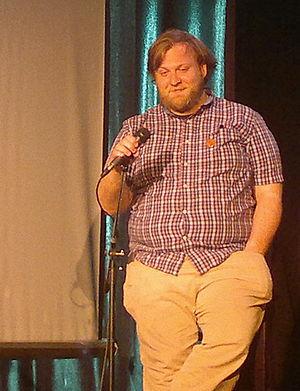
Pendleton Ward, créateur d'fr:Adventure Time, en 2011.
Pendleton « Pen » Ward est un animateur, scénariste et producteur, employé chez Cartoon Network Studios et Frederator Studios. Il est le créateur de la série à succès Adventure Time et la série web Bravest Warriors. Ward est un ancien élève du CalArts Animation Program.